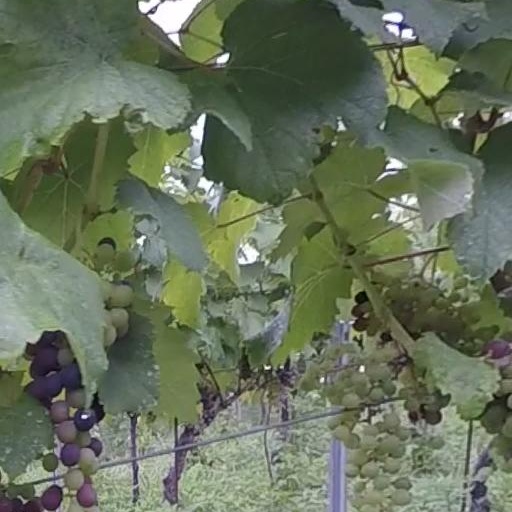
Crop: grape